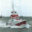
Label: ship